Jenkin Lloyd Jones

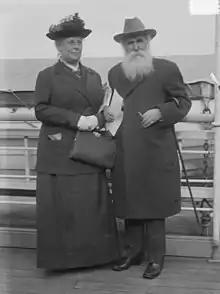
Jones with his second wife in 1915

At the turn of the twentieth century, most Unitarians were peace advocates. Although Jones had served in the Civil War and believed that the ending of slavery was a positive outcome, he also believed that war was a bad thing. This caused him to preach openly against the Spanish–American War and the subsequent American intervention in the Philippines.